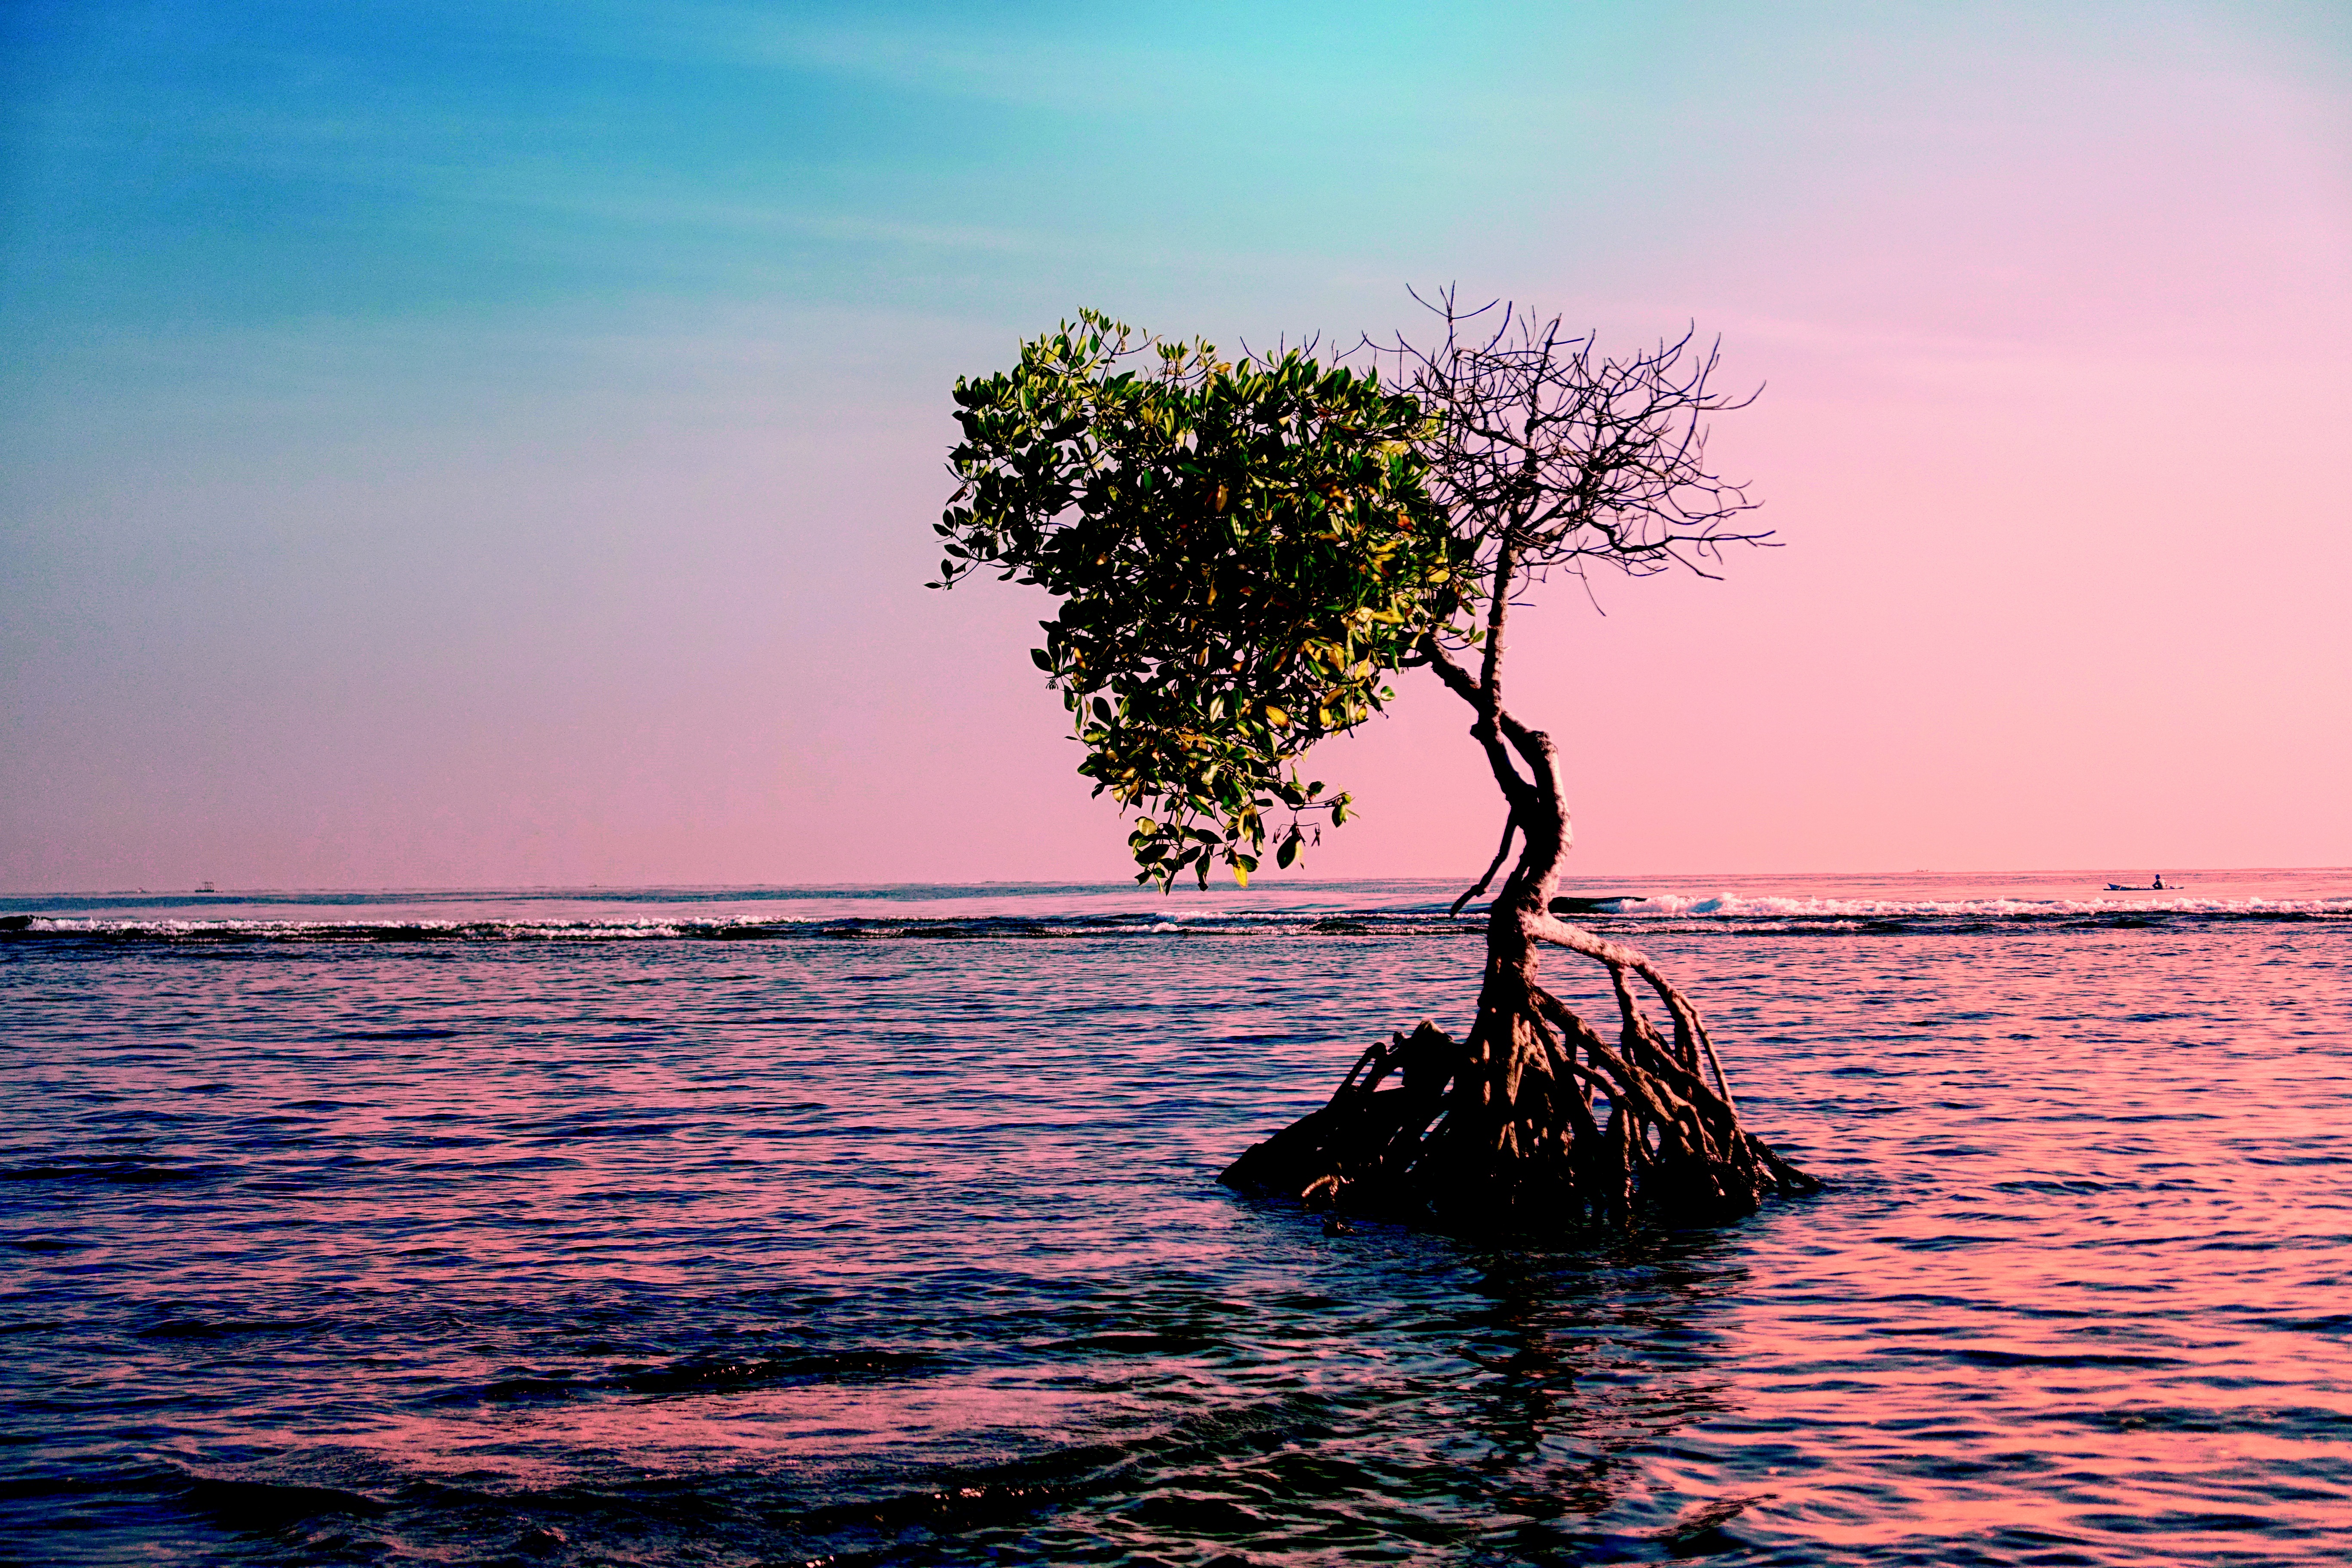
beach, landscape, sea, coast, tree, water, nature, ocean, horizon, sky, sunrise, sunset, morning, shore, wave, trunk, dawn, dusk, evening, reflection, bay, body of water, isolated form, arecales